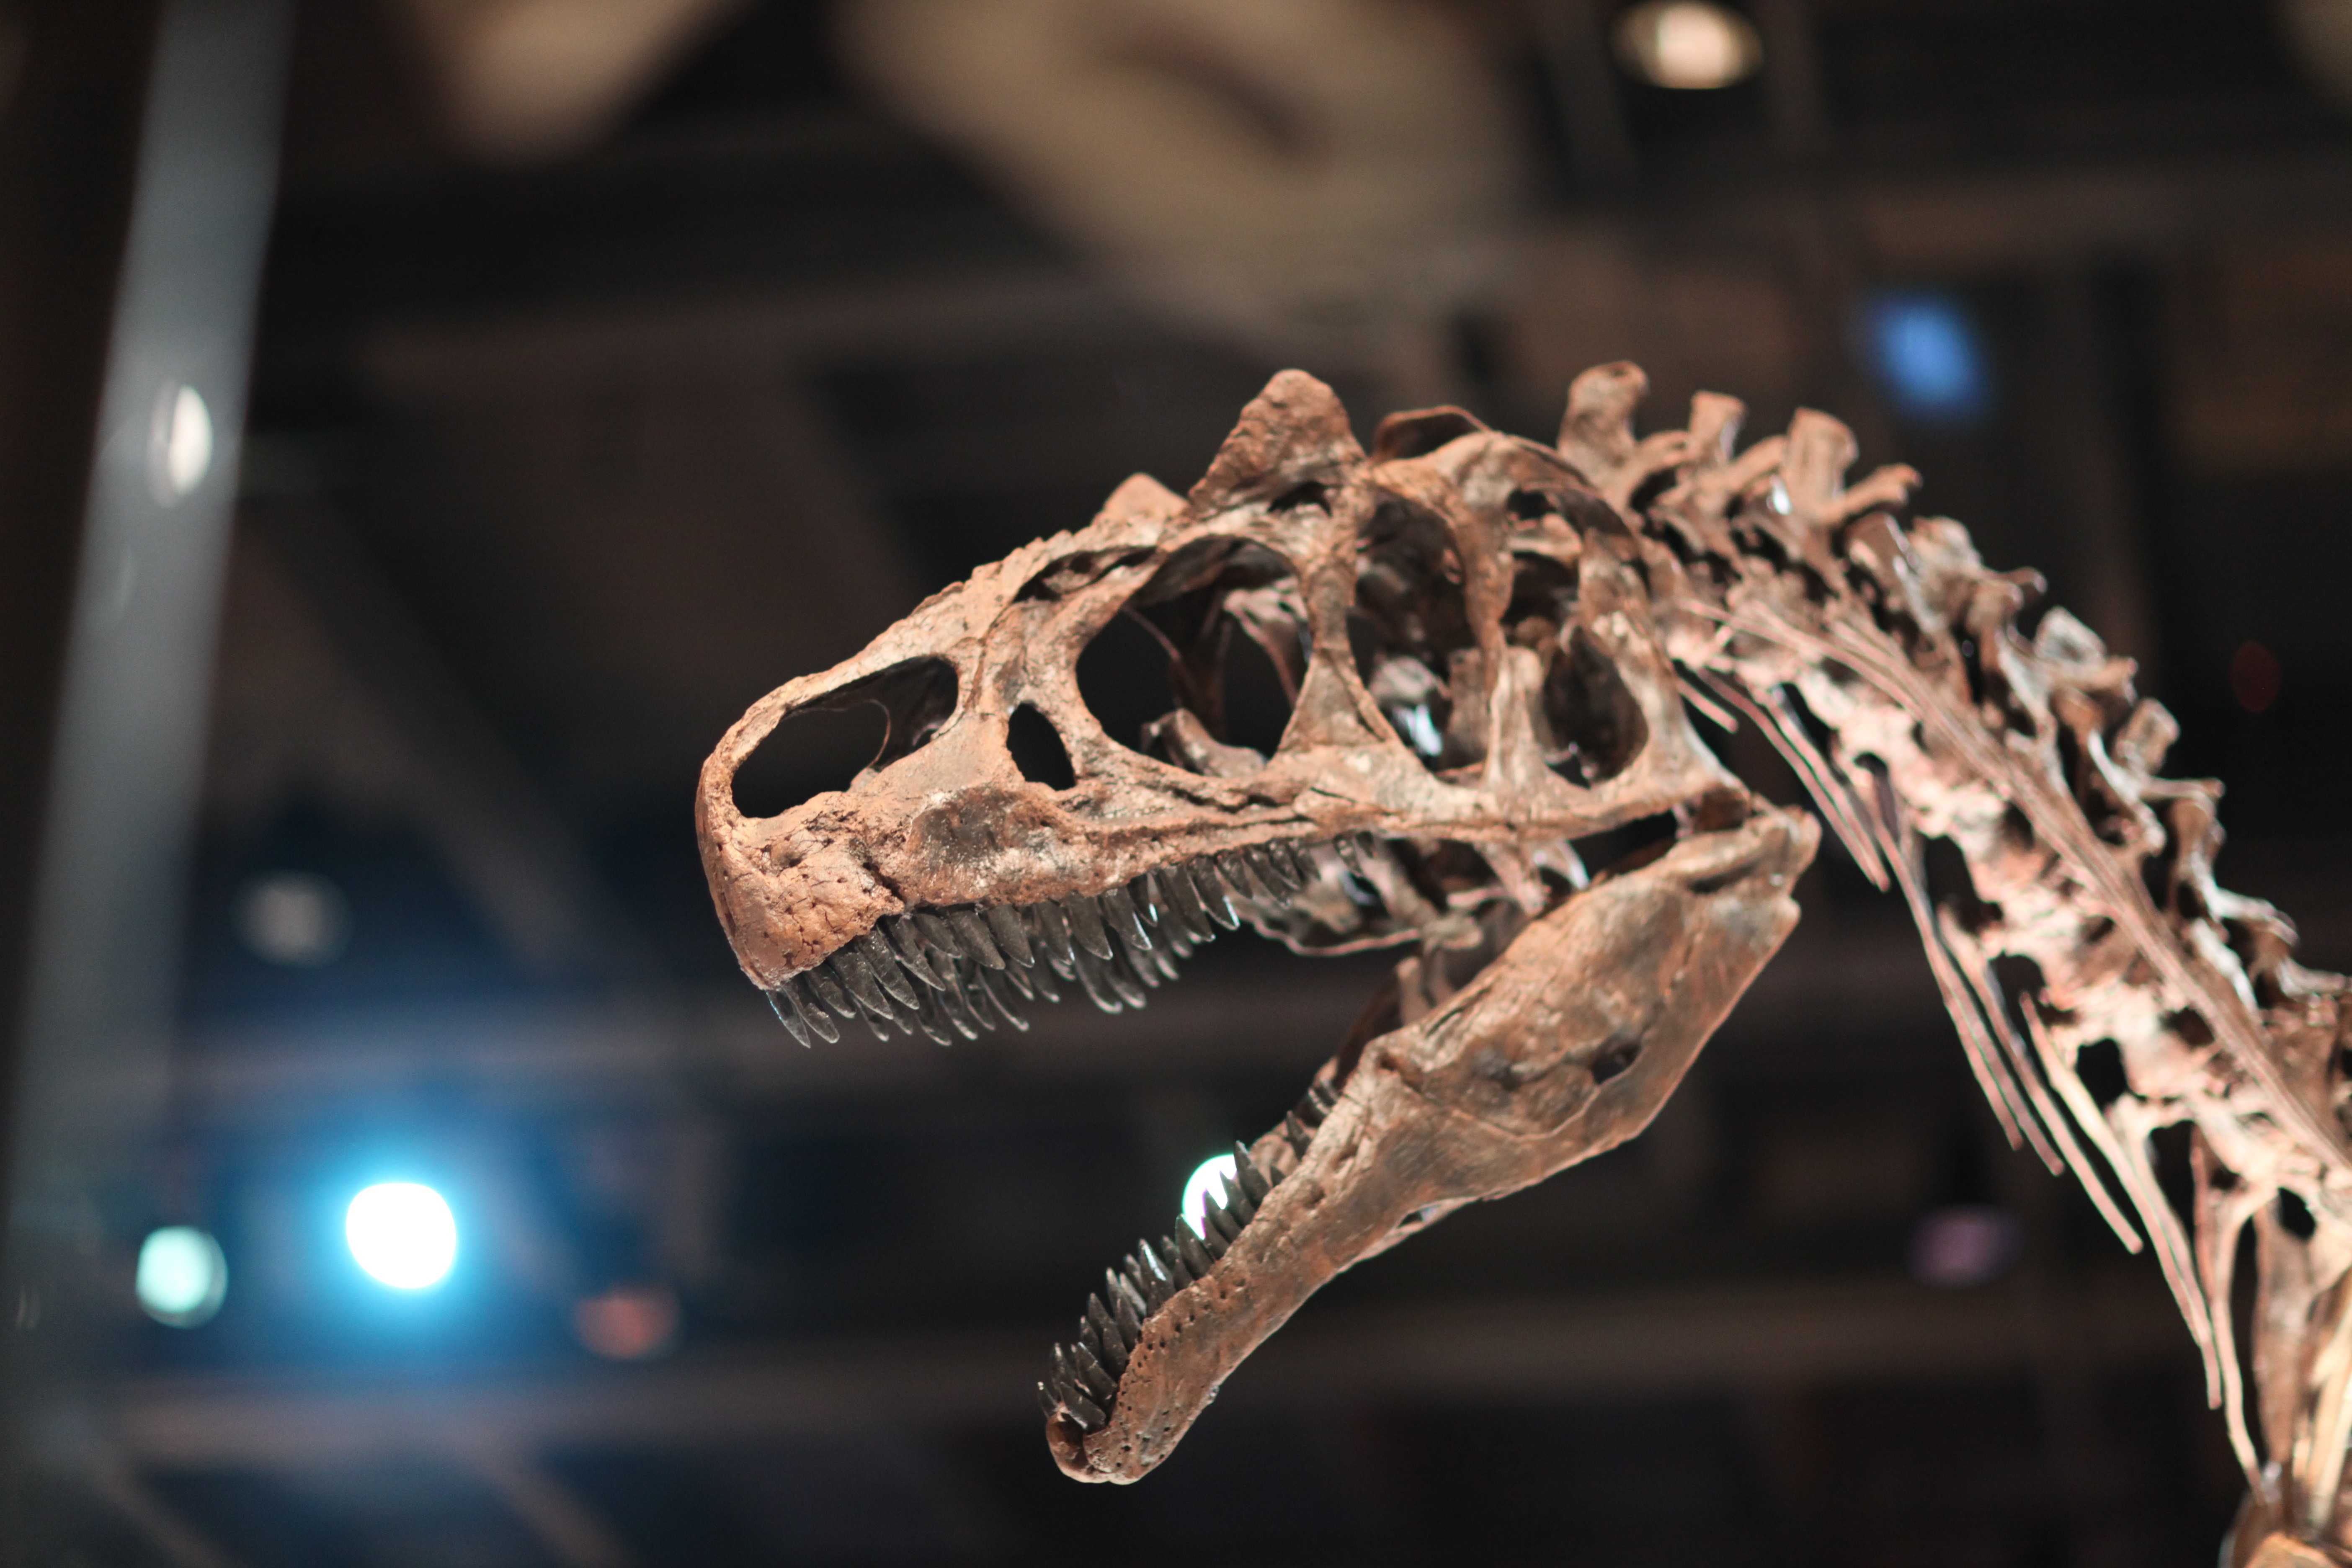
old, ancient, close up, creature, dragon, evolution, skeleton, fossil, dinosaur, prehistoric, paleontology, tyrannosaurus, macro photography, fossilized, velociraptor